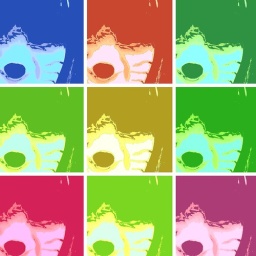
You put on our brave face and slip over the road for a jar.